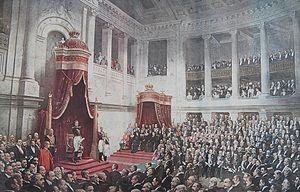
Prestation de serment du roi Albert I